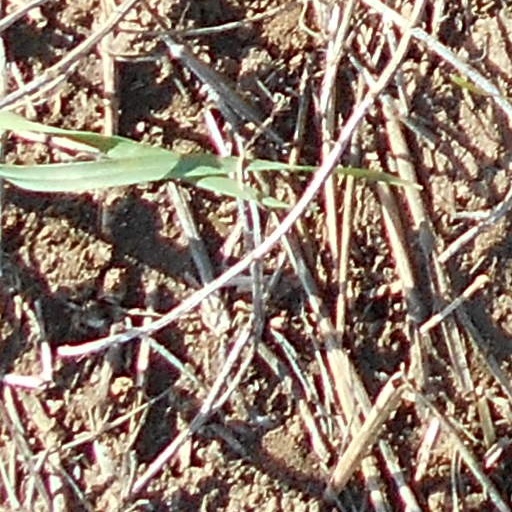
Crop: wheat